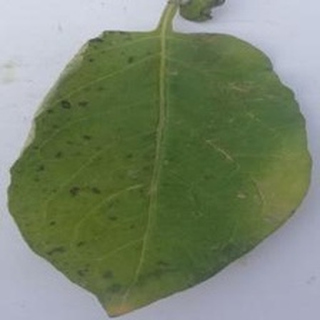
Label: potato_early_blight